STS-114

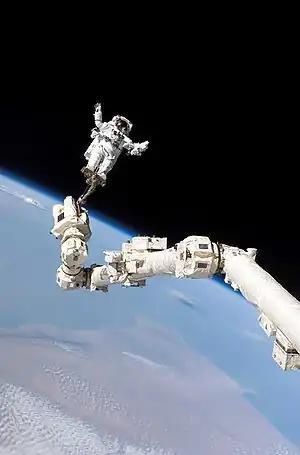
Stephen Robinson on the third spacewalk

The crew conducted three spacewalks while at the station. The first demonstrated repair techniques on the Shuttle's Thermal Protection System. During the second, the spacewalkers replaced the failed gyroscope. On the third, they installed the External Stowage Platform and repaired the shuttle, the first time repairs had been carried out during a spacewalk on the exterior of a spacecraft in flight. On August 1, it was announced that protruding gap fillers on the front underside of the shuttle would be inspected and dealt with during the third spacewalk of the mission. The spacewalk was conducted on the morning of August 3. Robinson easily removed the two fillers with his fingers. Later on the same day, NASA officials said that they were looking closely at a thermal blanket located next to the commander's window on the port side of the orbiter. Published reports on August 4, 2005, said that wind tunnel testing had demonstrated that the orbiter was safe to re-enter with the billowed blanket.